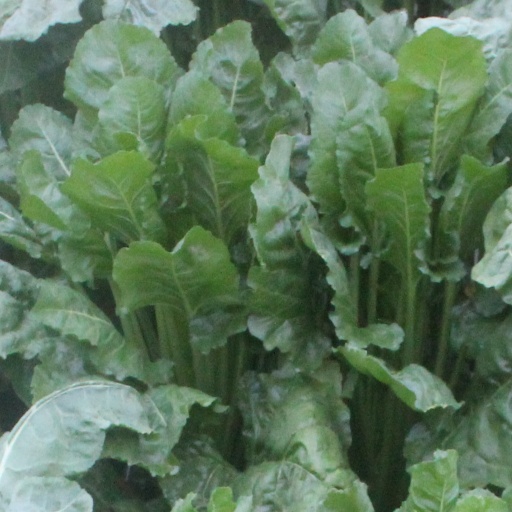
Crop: sugar beet